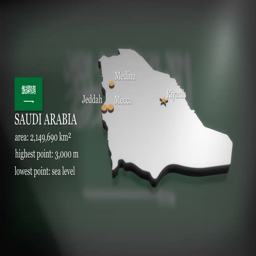
seamless looping 3d animation of the map including versions and alpha matte